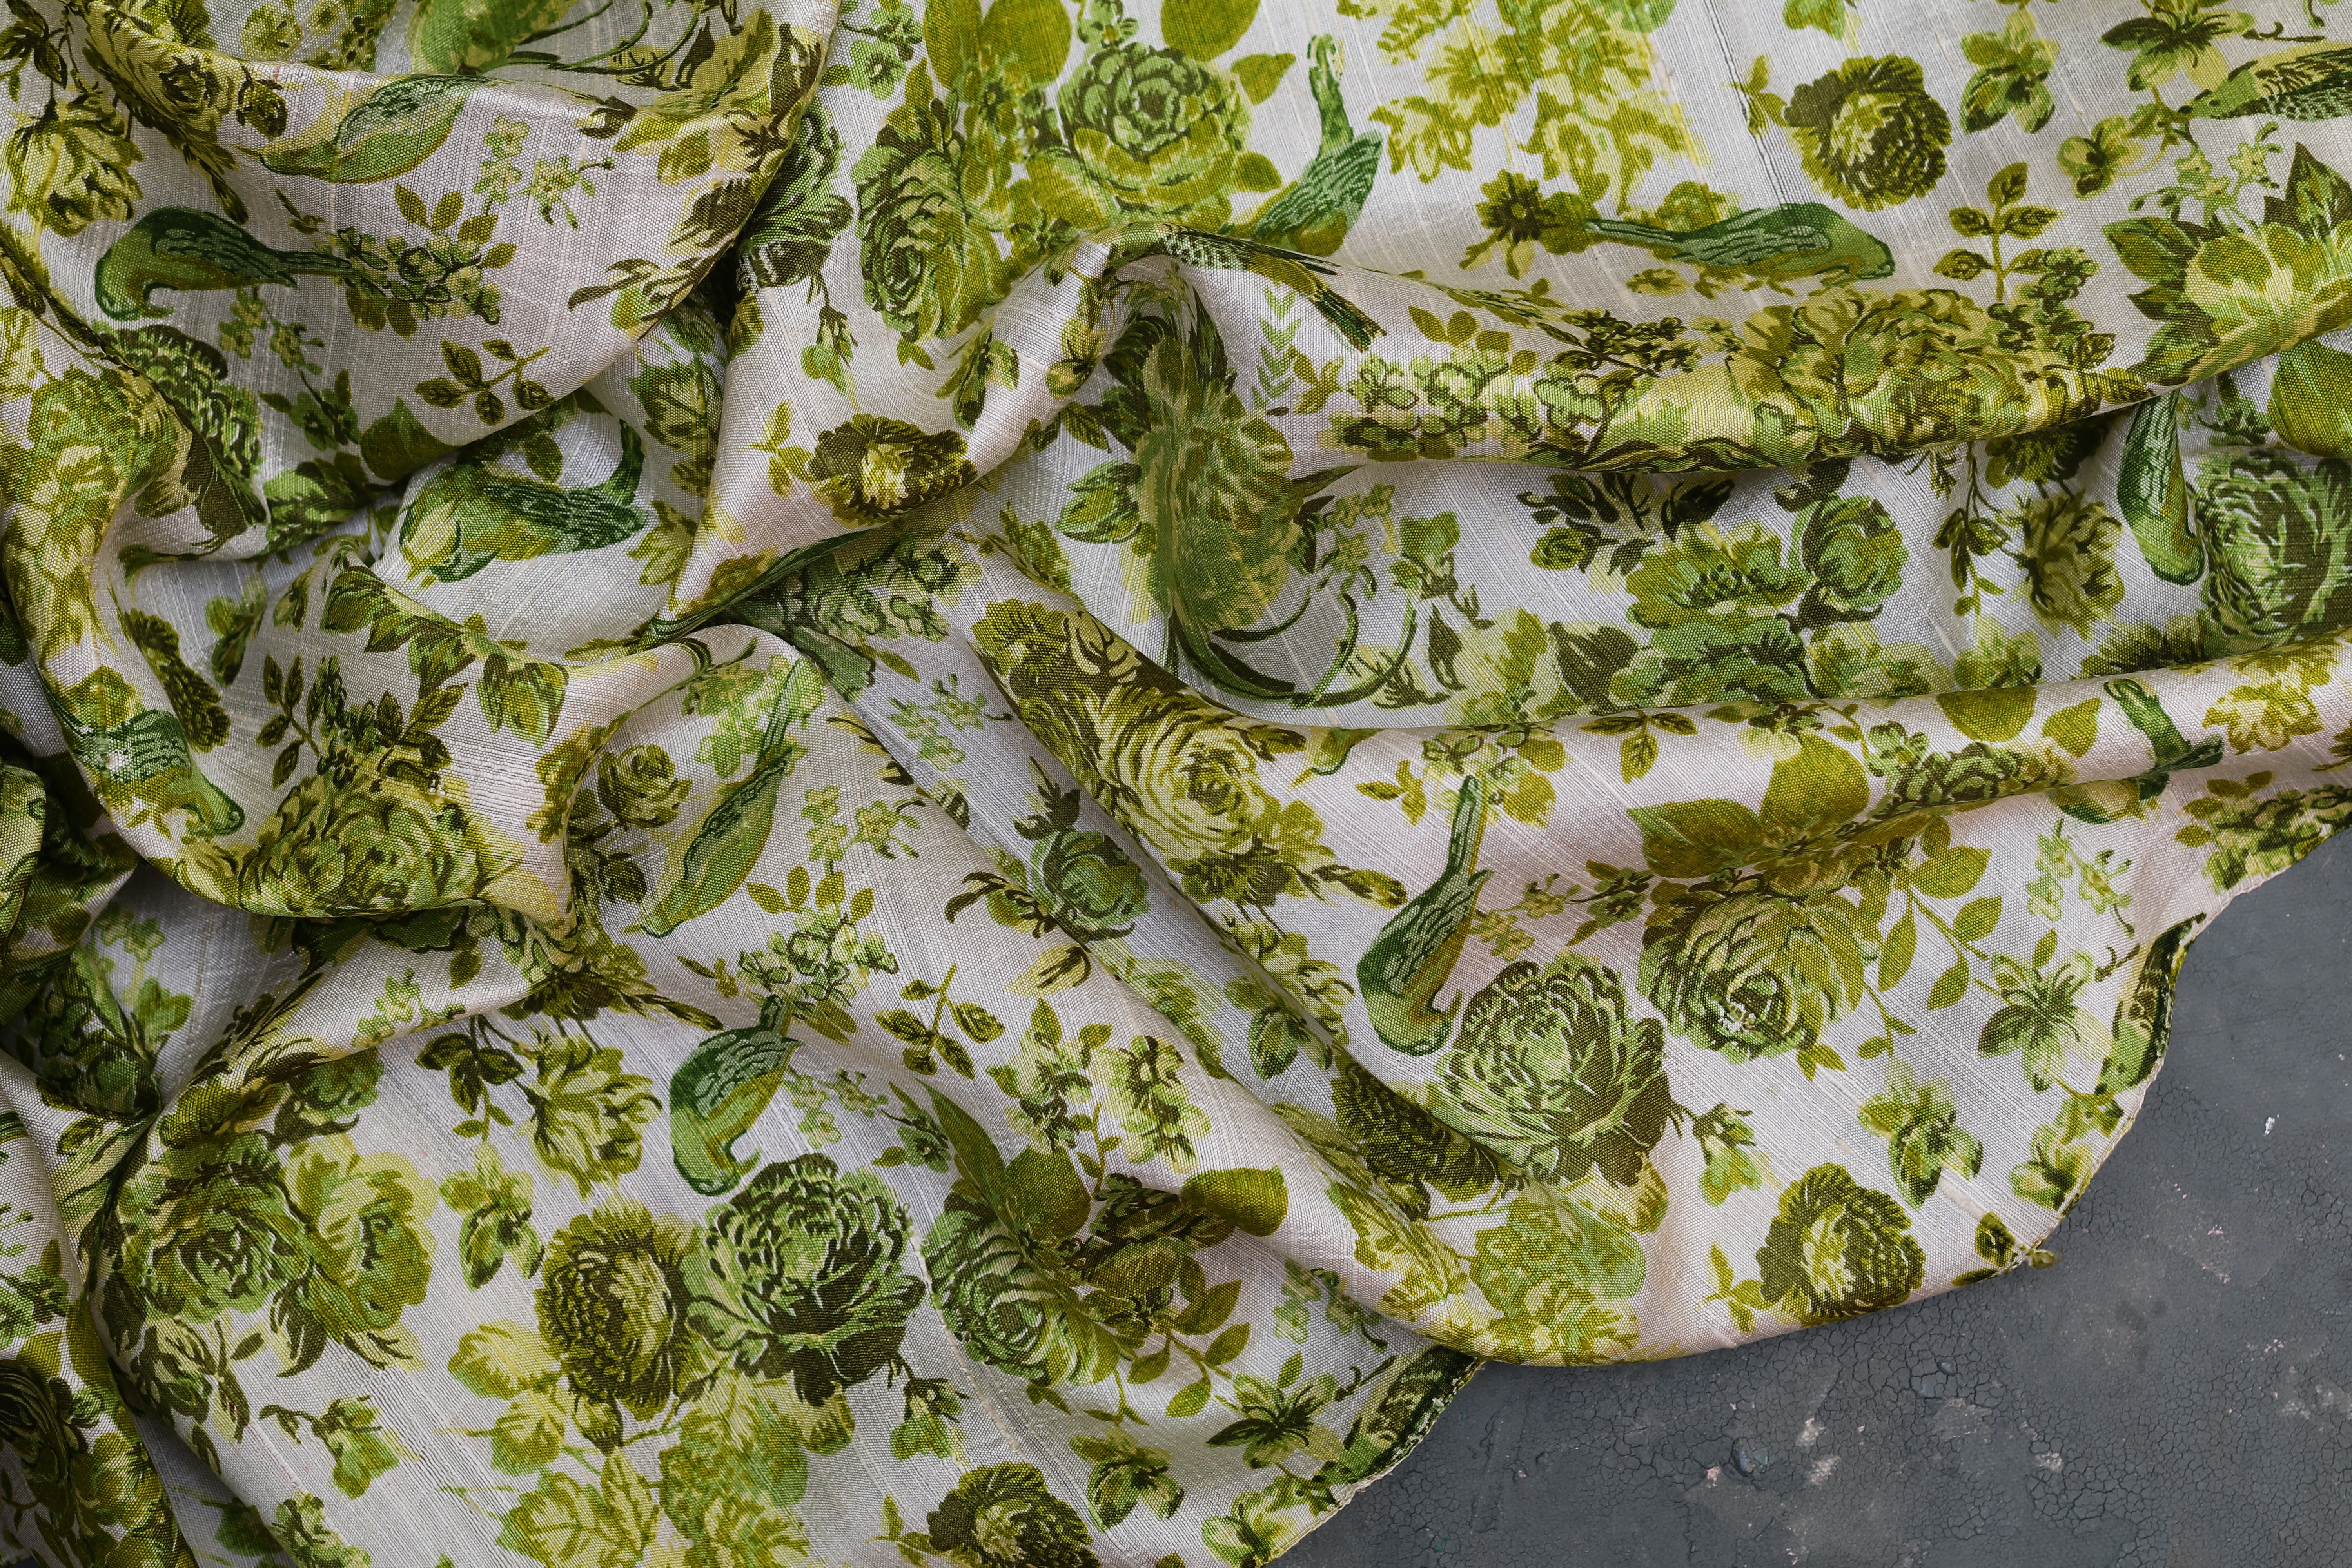
fabrics, grass